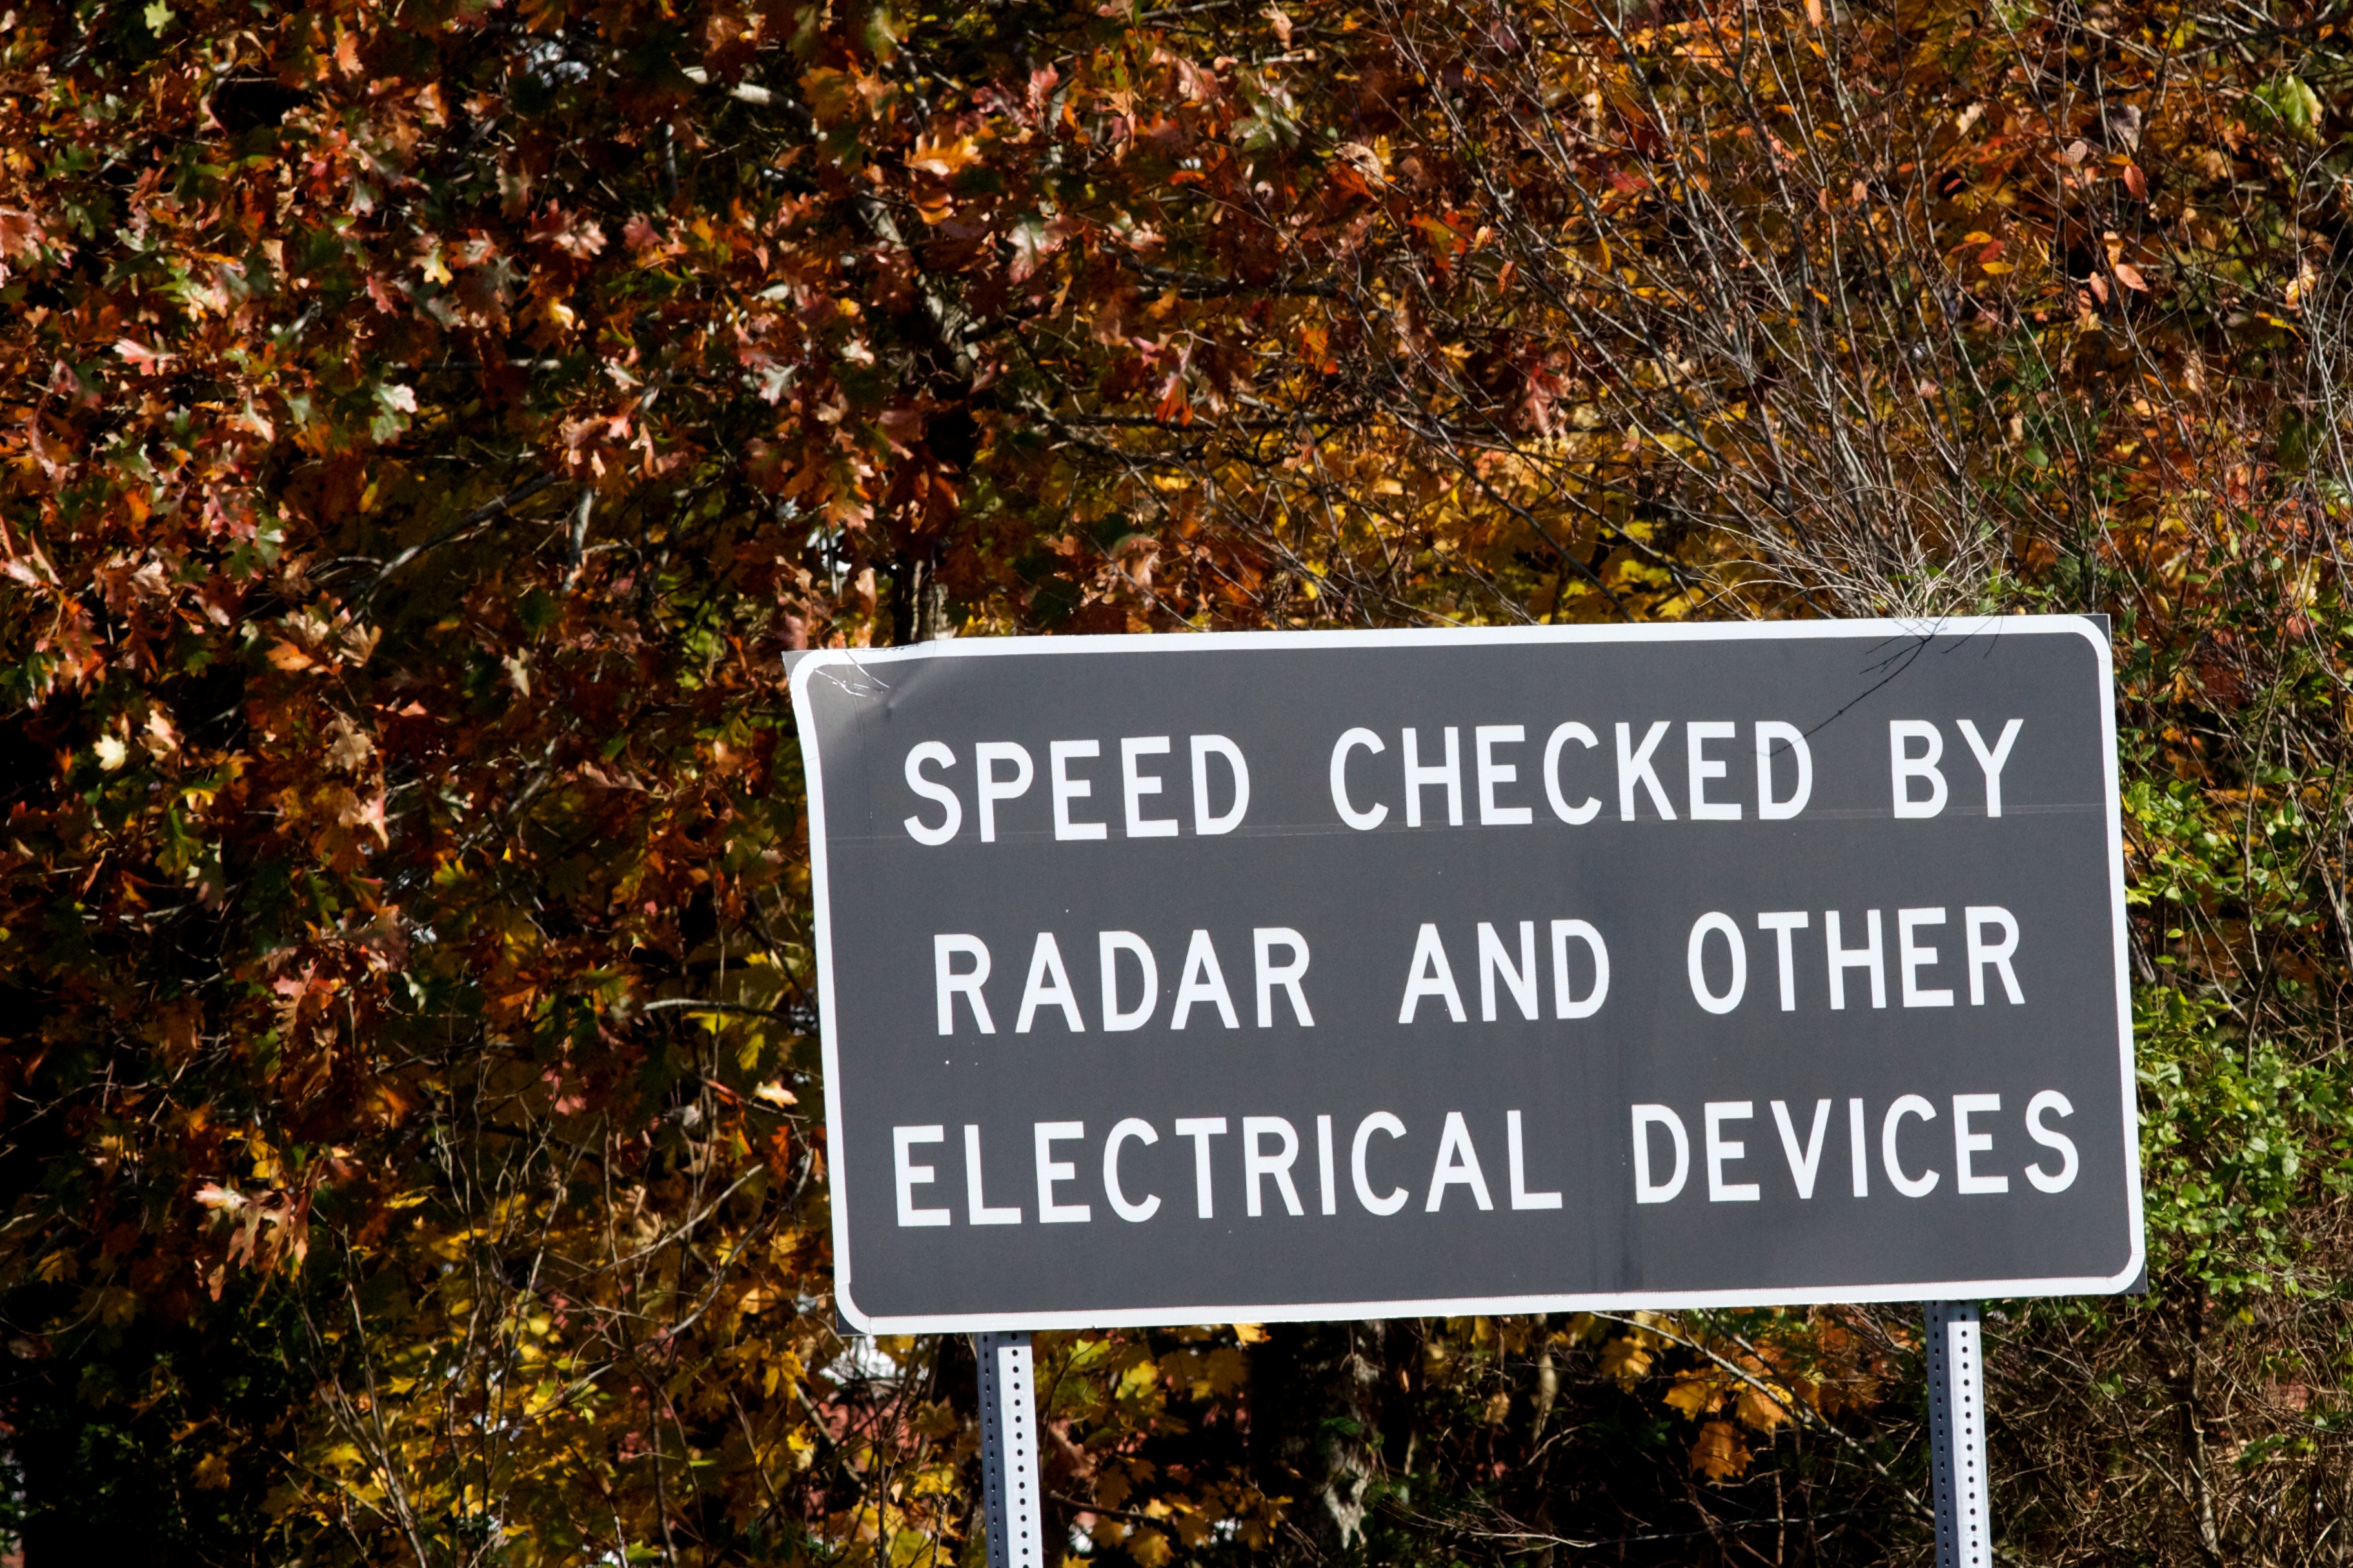
tree, leaf, sign, autumn, soil, signage, season, odyssey